Suurlaid

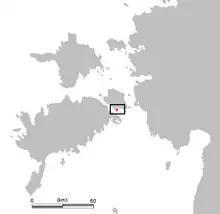
EE Suurlaid

Suurlaid is a small Estonian island in the Baltic Sea. Its coordinates are